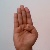
The image shows a hand gesture representing the letter 'B' in Indian Sign Language.